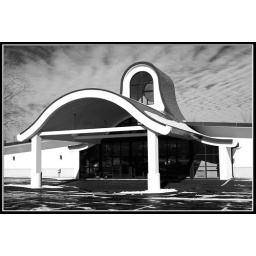
Just a building that caught my eye in Green Bay, WI.There are a lot of nice buildings out there.